Mitch McGary

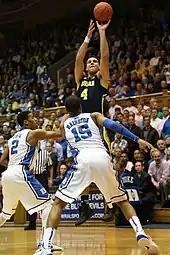
McGary takes a jump shot against Quinn Cook and Josh Hairston in the Duke-Michigan rivalry game.

McGary sat out the season opener on November 8 due to his back problems. By November 11, head coach Beilein stated that McGary had begun participating in limited full-speed workouts. After missing the preseason and first two regular season games, McGary returned to play against Iowa State on November 17 posting 9 points, 6 rebounds and 4 steals. McGary posted a 14-point and 12 rebound double-double in his third game, which was the November 22 Puerto Rico Tip-Off semifinal against Florida State. With leading scorer Stauskas sidelined with an injury, the November 29 contest against Coppin State was McGary's first start of the season. On December 3, McGary had 15 points and 14 rebounds against Duke. McGary tied his career high with 6 assists as Michigan defeated Houston Baptist by the 54 points on December 7. On December 21, McGary sat out against Stanford due to assorted ailments. On December 27, McGary announced that he would have back surgery. On January 3, the surgery date was announced as January 7. By March 15, he had progressed to running on hardcourt surfaces, after some time spent running on an underwater treadmill. He was nearing jumping activities. The 2013–14 team advanced to the elite eight round of the 2014 NCAA Division I men's basketball tournament before being eliminated by Kentucky on March 30. He ended his career with a 67.9% NCAA Tournament career field goal percentage, which is a school record (min 20 attempts).